Izmaylovo District

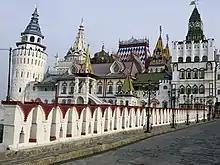
The Kremlin in Izmaylovo District

Izmaylovo District is a district in the Eastern Administrative Okrug of the federal city of Moscow, Russia. Population: